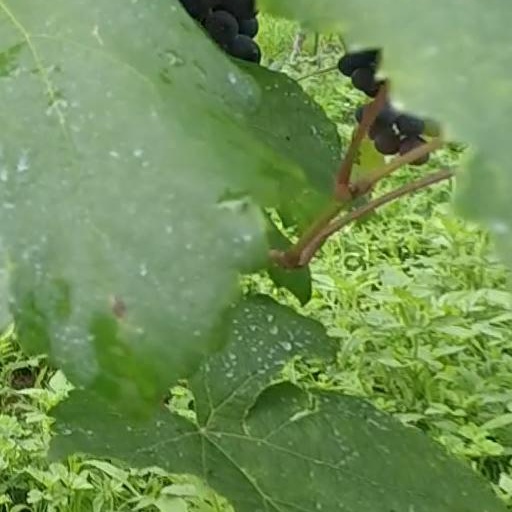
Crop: grape